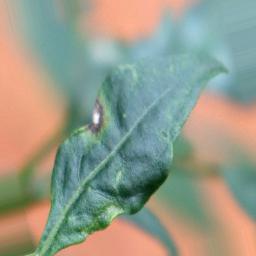
Label: cercospora